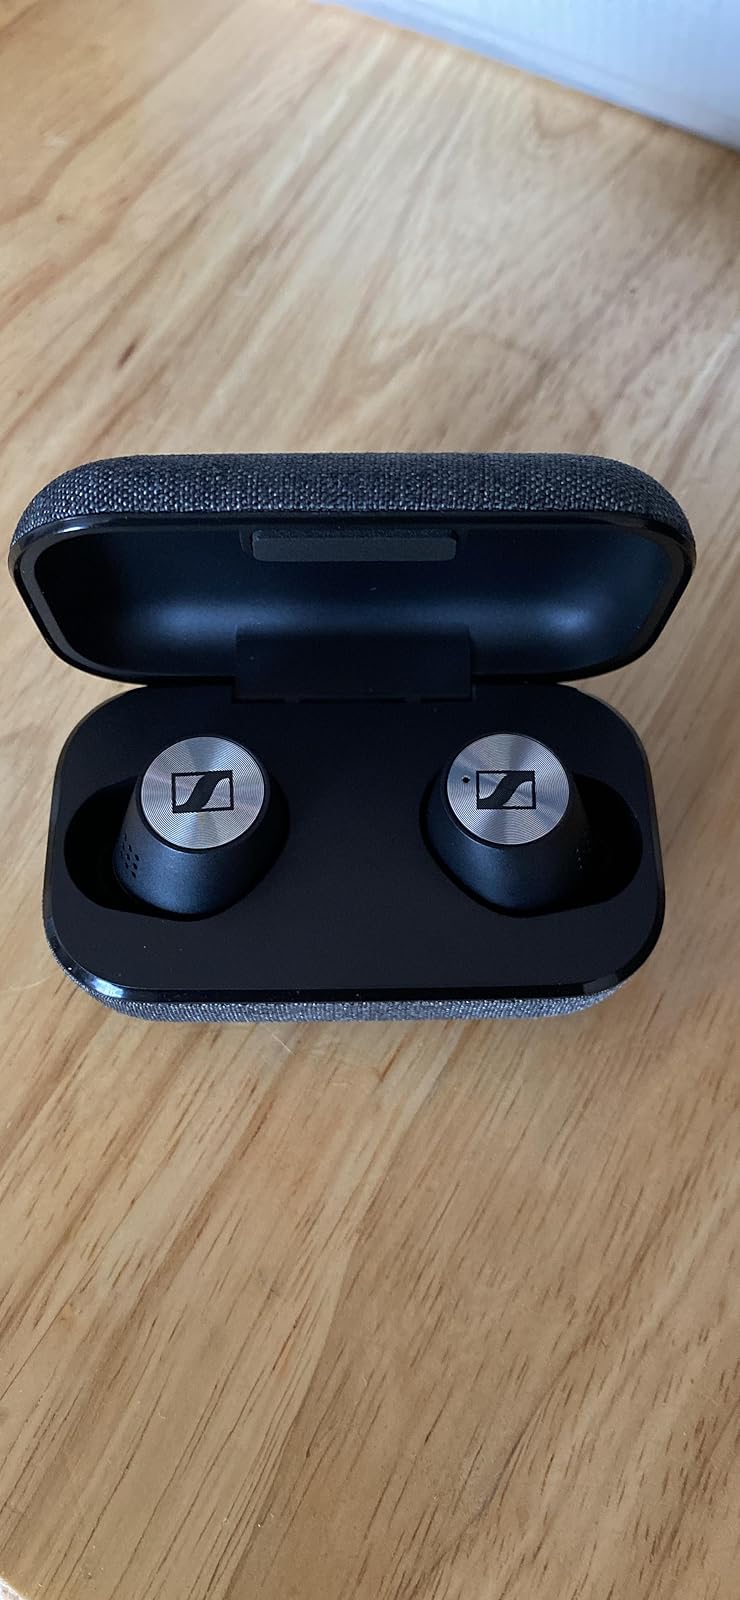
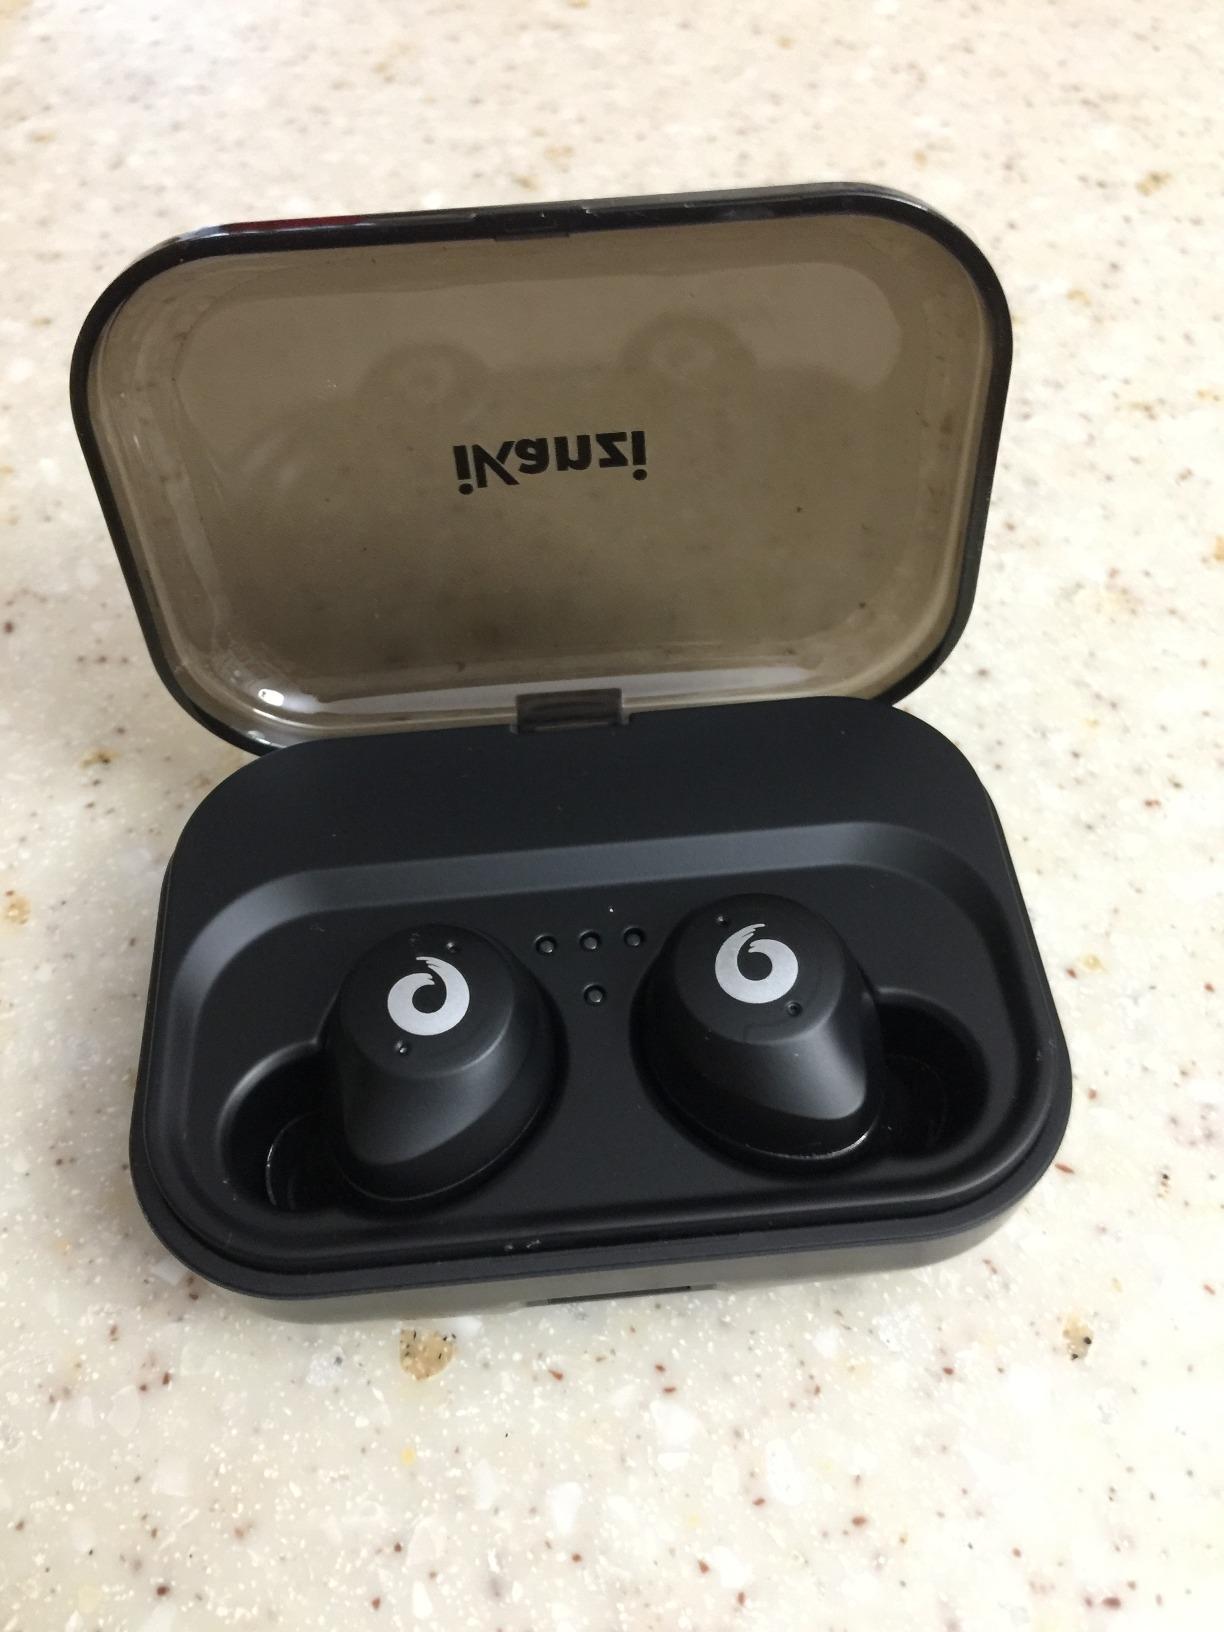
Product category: earbuds
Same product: no